Lidzbark Castle

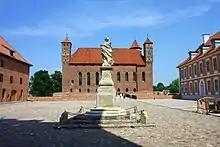
Courtyard

The palatial stronghold in Lidzbark Warmiński, which for centuries was the largest town in Warmia, is located by the estuary of the river Symsarna with the river Łyna. The stronghold is encircled by a defensive moat. An additional "dry moat" encircled the local living quarters located close to the stronghold – all of the defensive structures survive except the northern-moat, where the castle's windmill was once located.